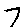
Label: 7